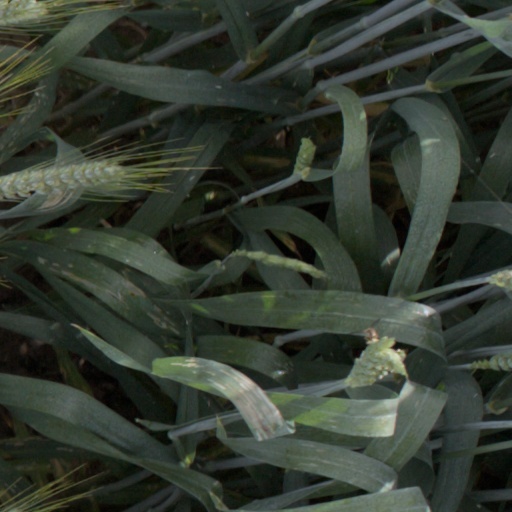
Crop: wheat